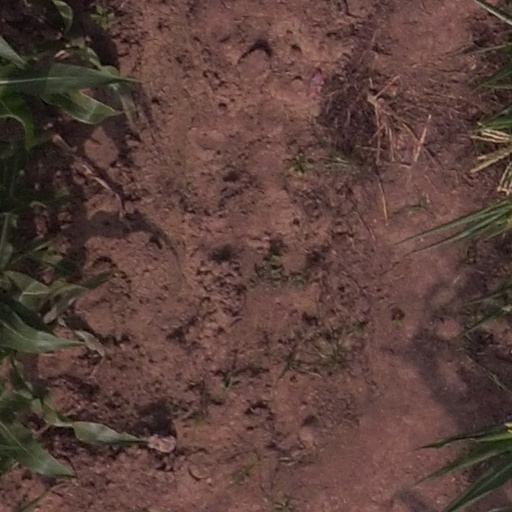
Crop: maize; corn